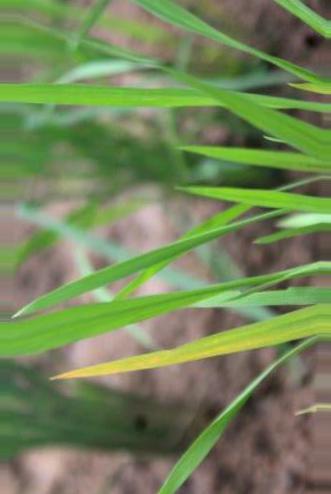
Nhãn: Tungro virus